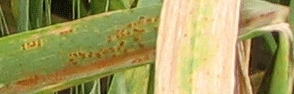
Label: Wheat___Brown_Rust